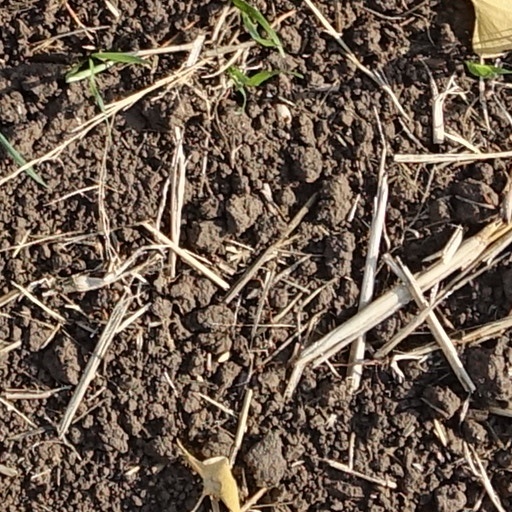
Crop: wheat